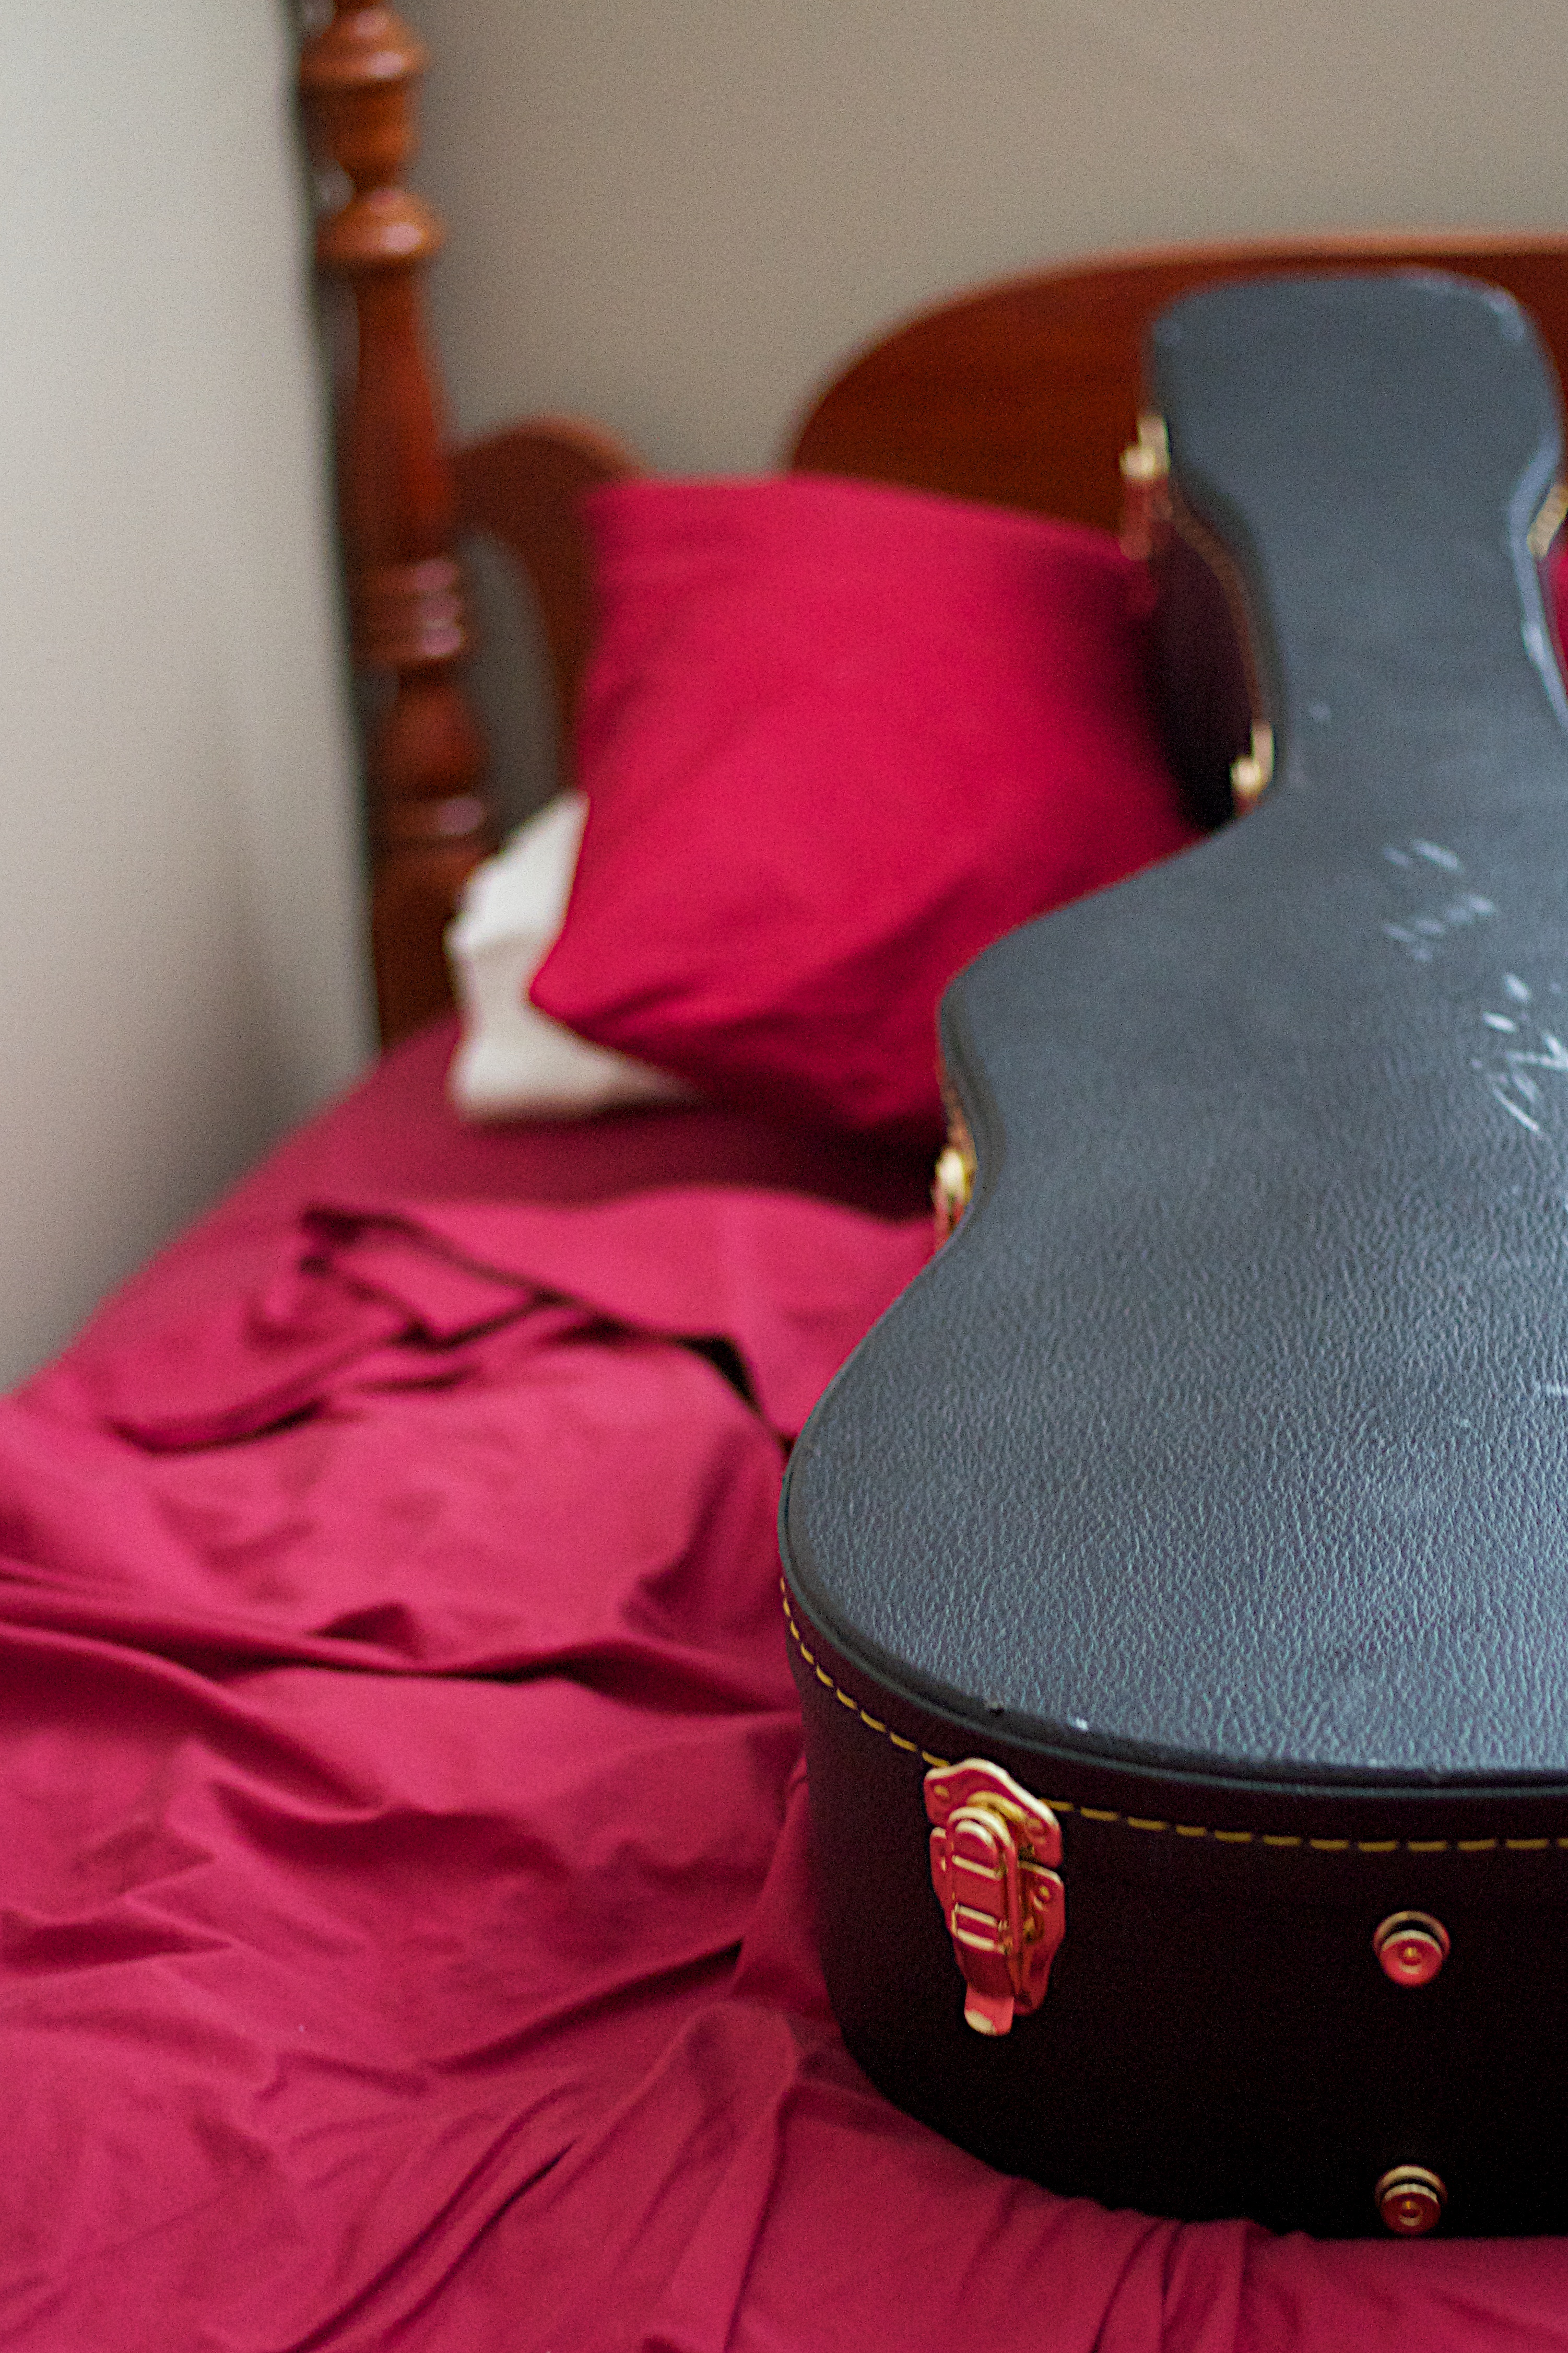
shoe, guitar, leg, red, pink, musical instrument, product, violin, dress, footwear, string instrument, bowed string instrument, plucked string instruments, outdoor shoe